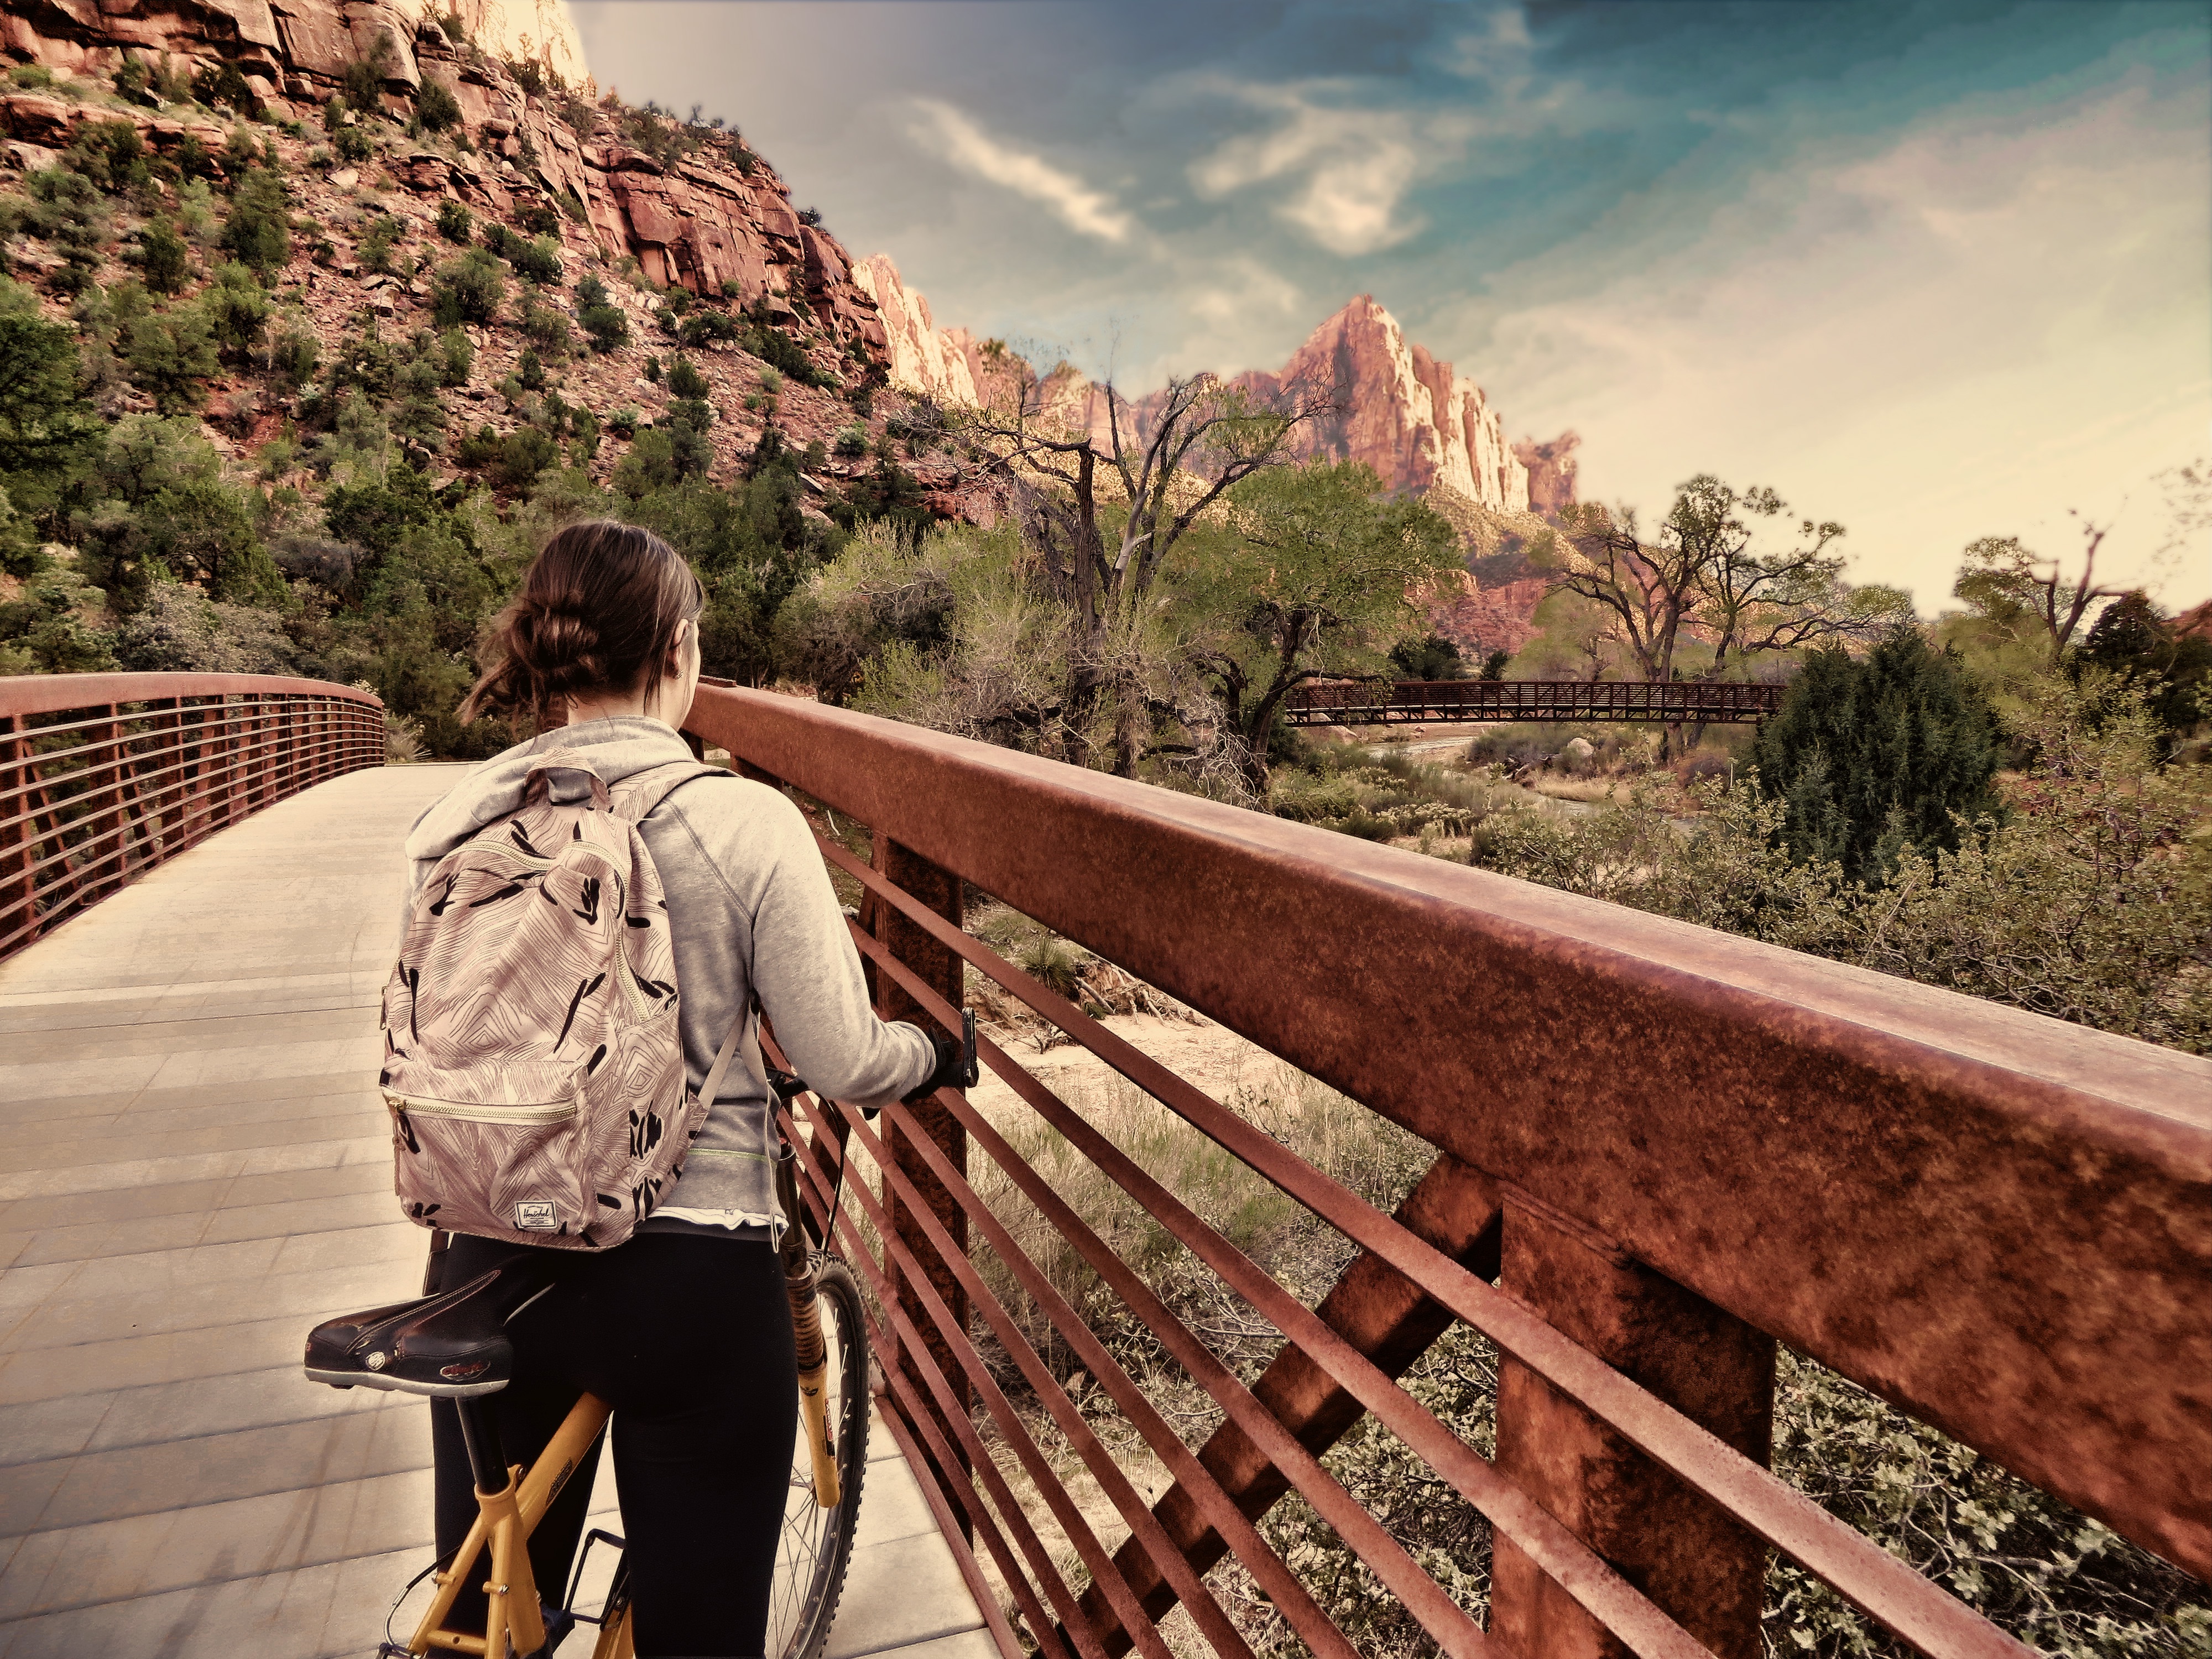
vacation, travel, tourism, temple, photograph, image